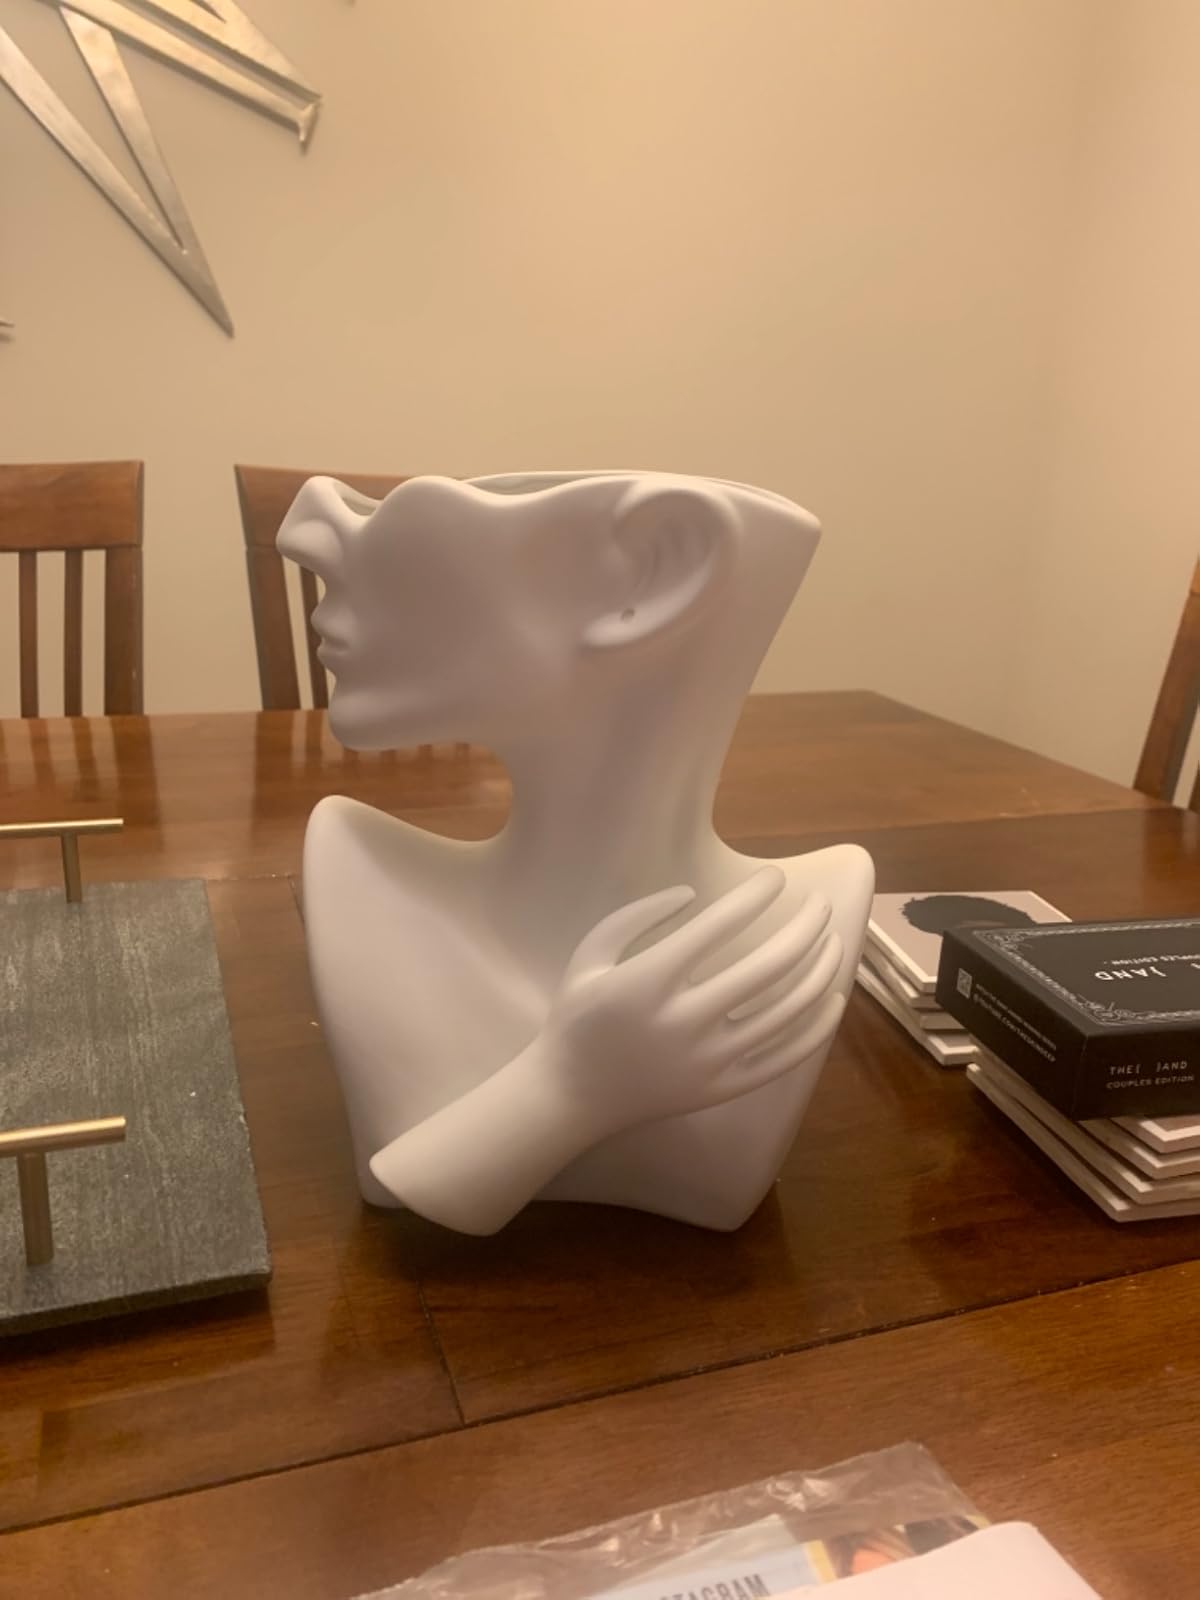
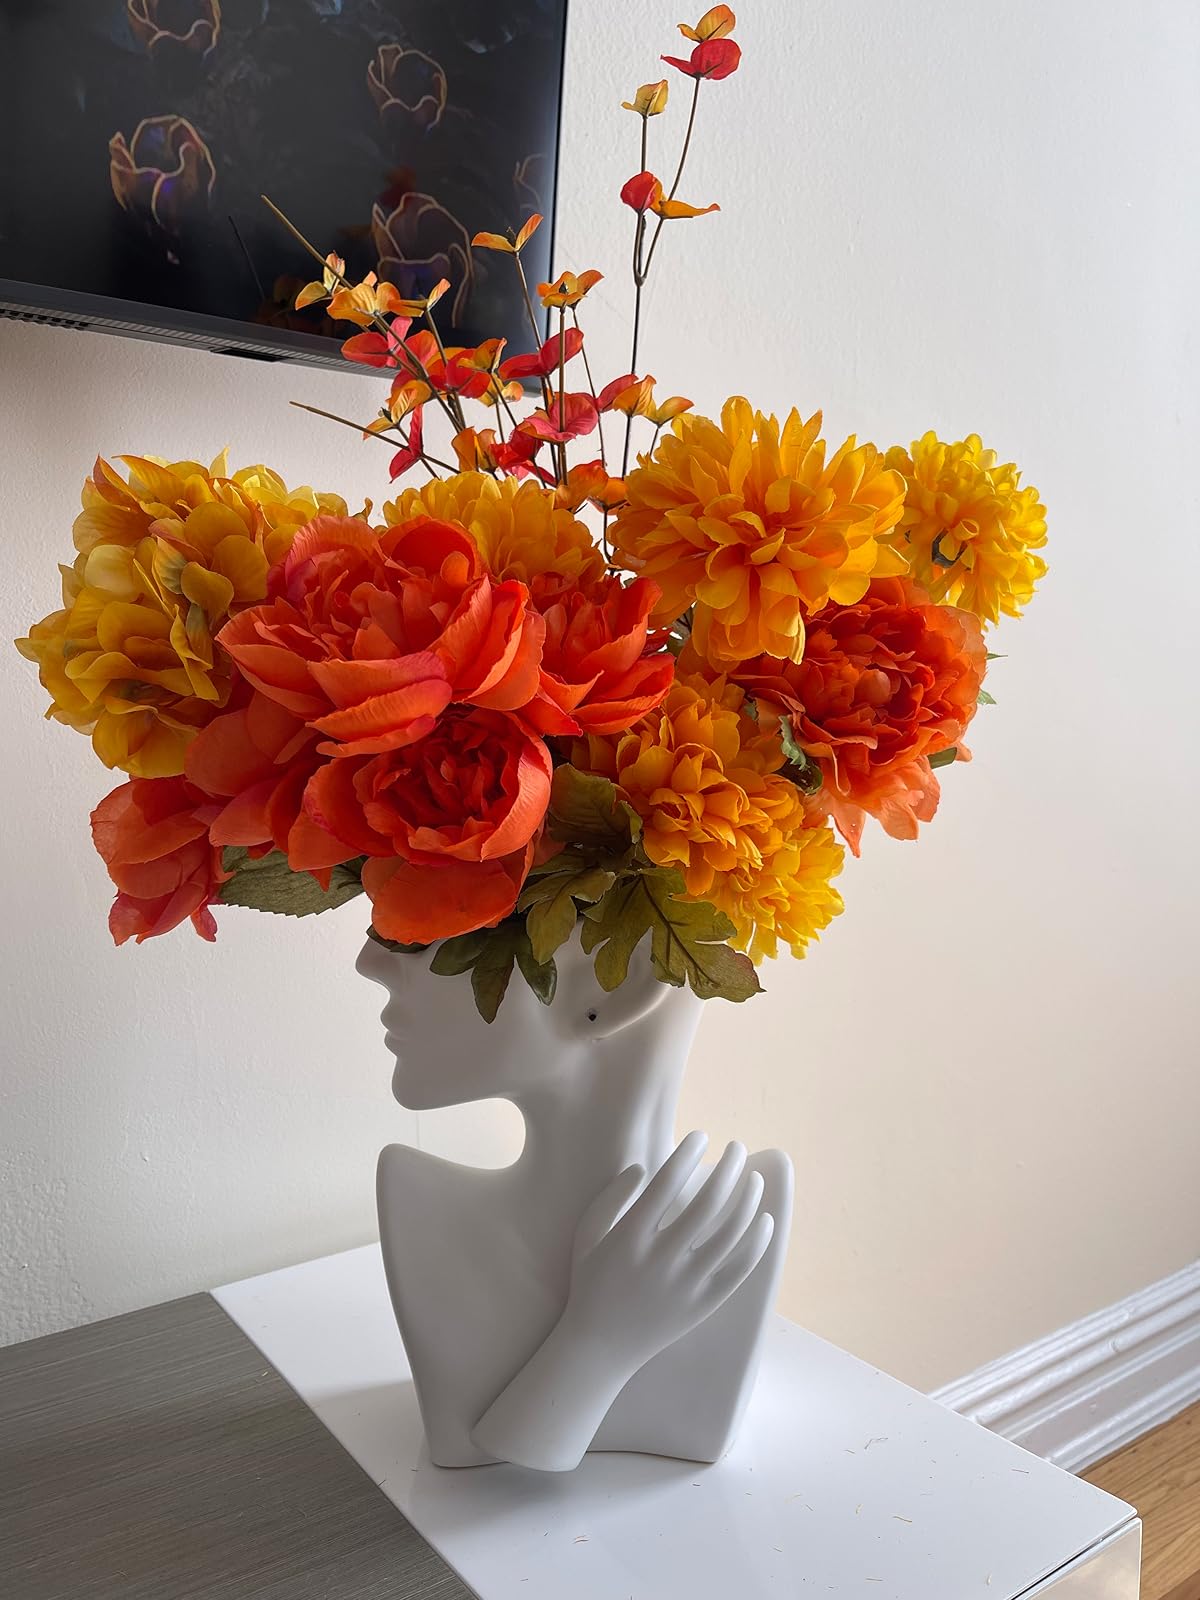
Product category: vase
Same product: yes